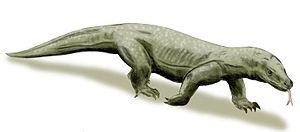
Megalania prisca est une espèce éteinte de varans, un lézard d'environ 6 à 8 mètres de long à l'âge adulte, ressemblant au dragon de Komodo. Il vivait en Australie durant le Pléistocène, il y a environ entre -1,5 millions d'années et −40 000 ans. Il est d'ailleurs fort probable que les premiers Aborigènes aient pu en côtoyer.